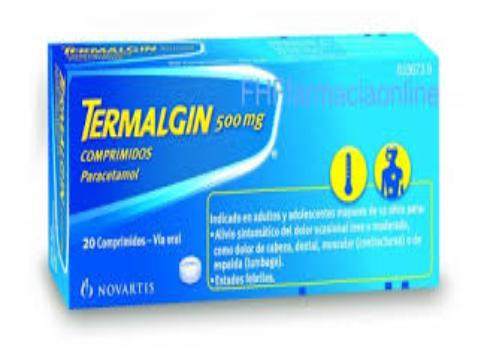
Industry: Medical